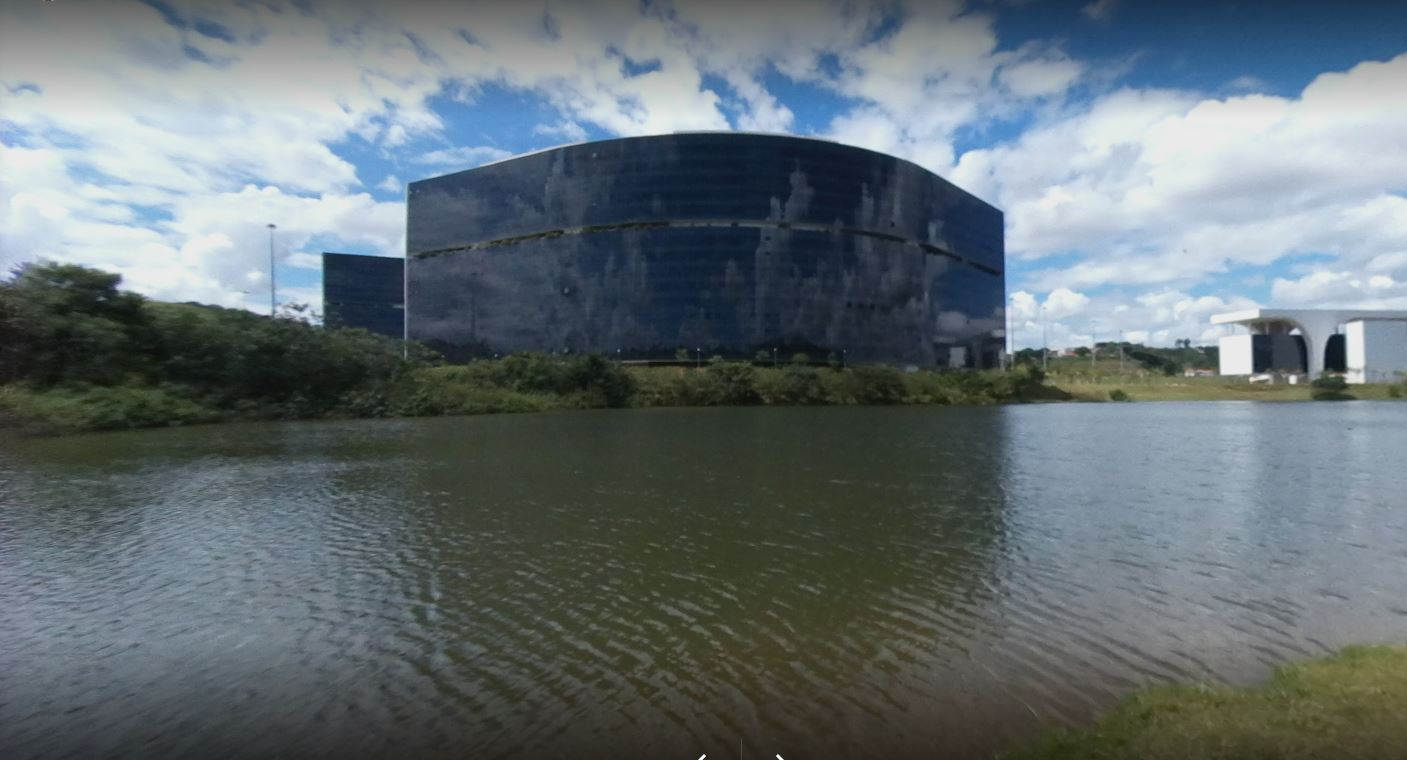
Fire: no
Smoke: no